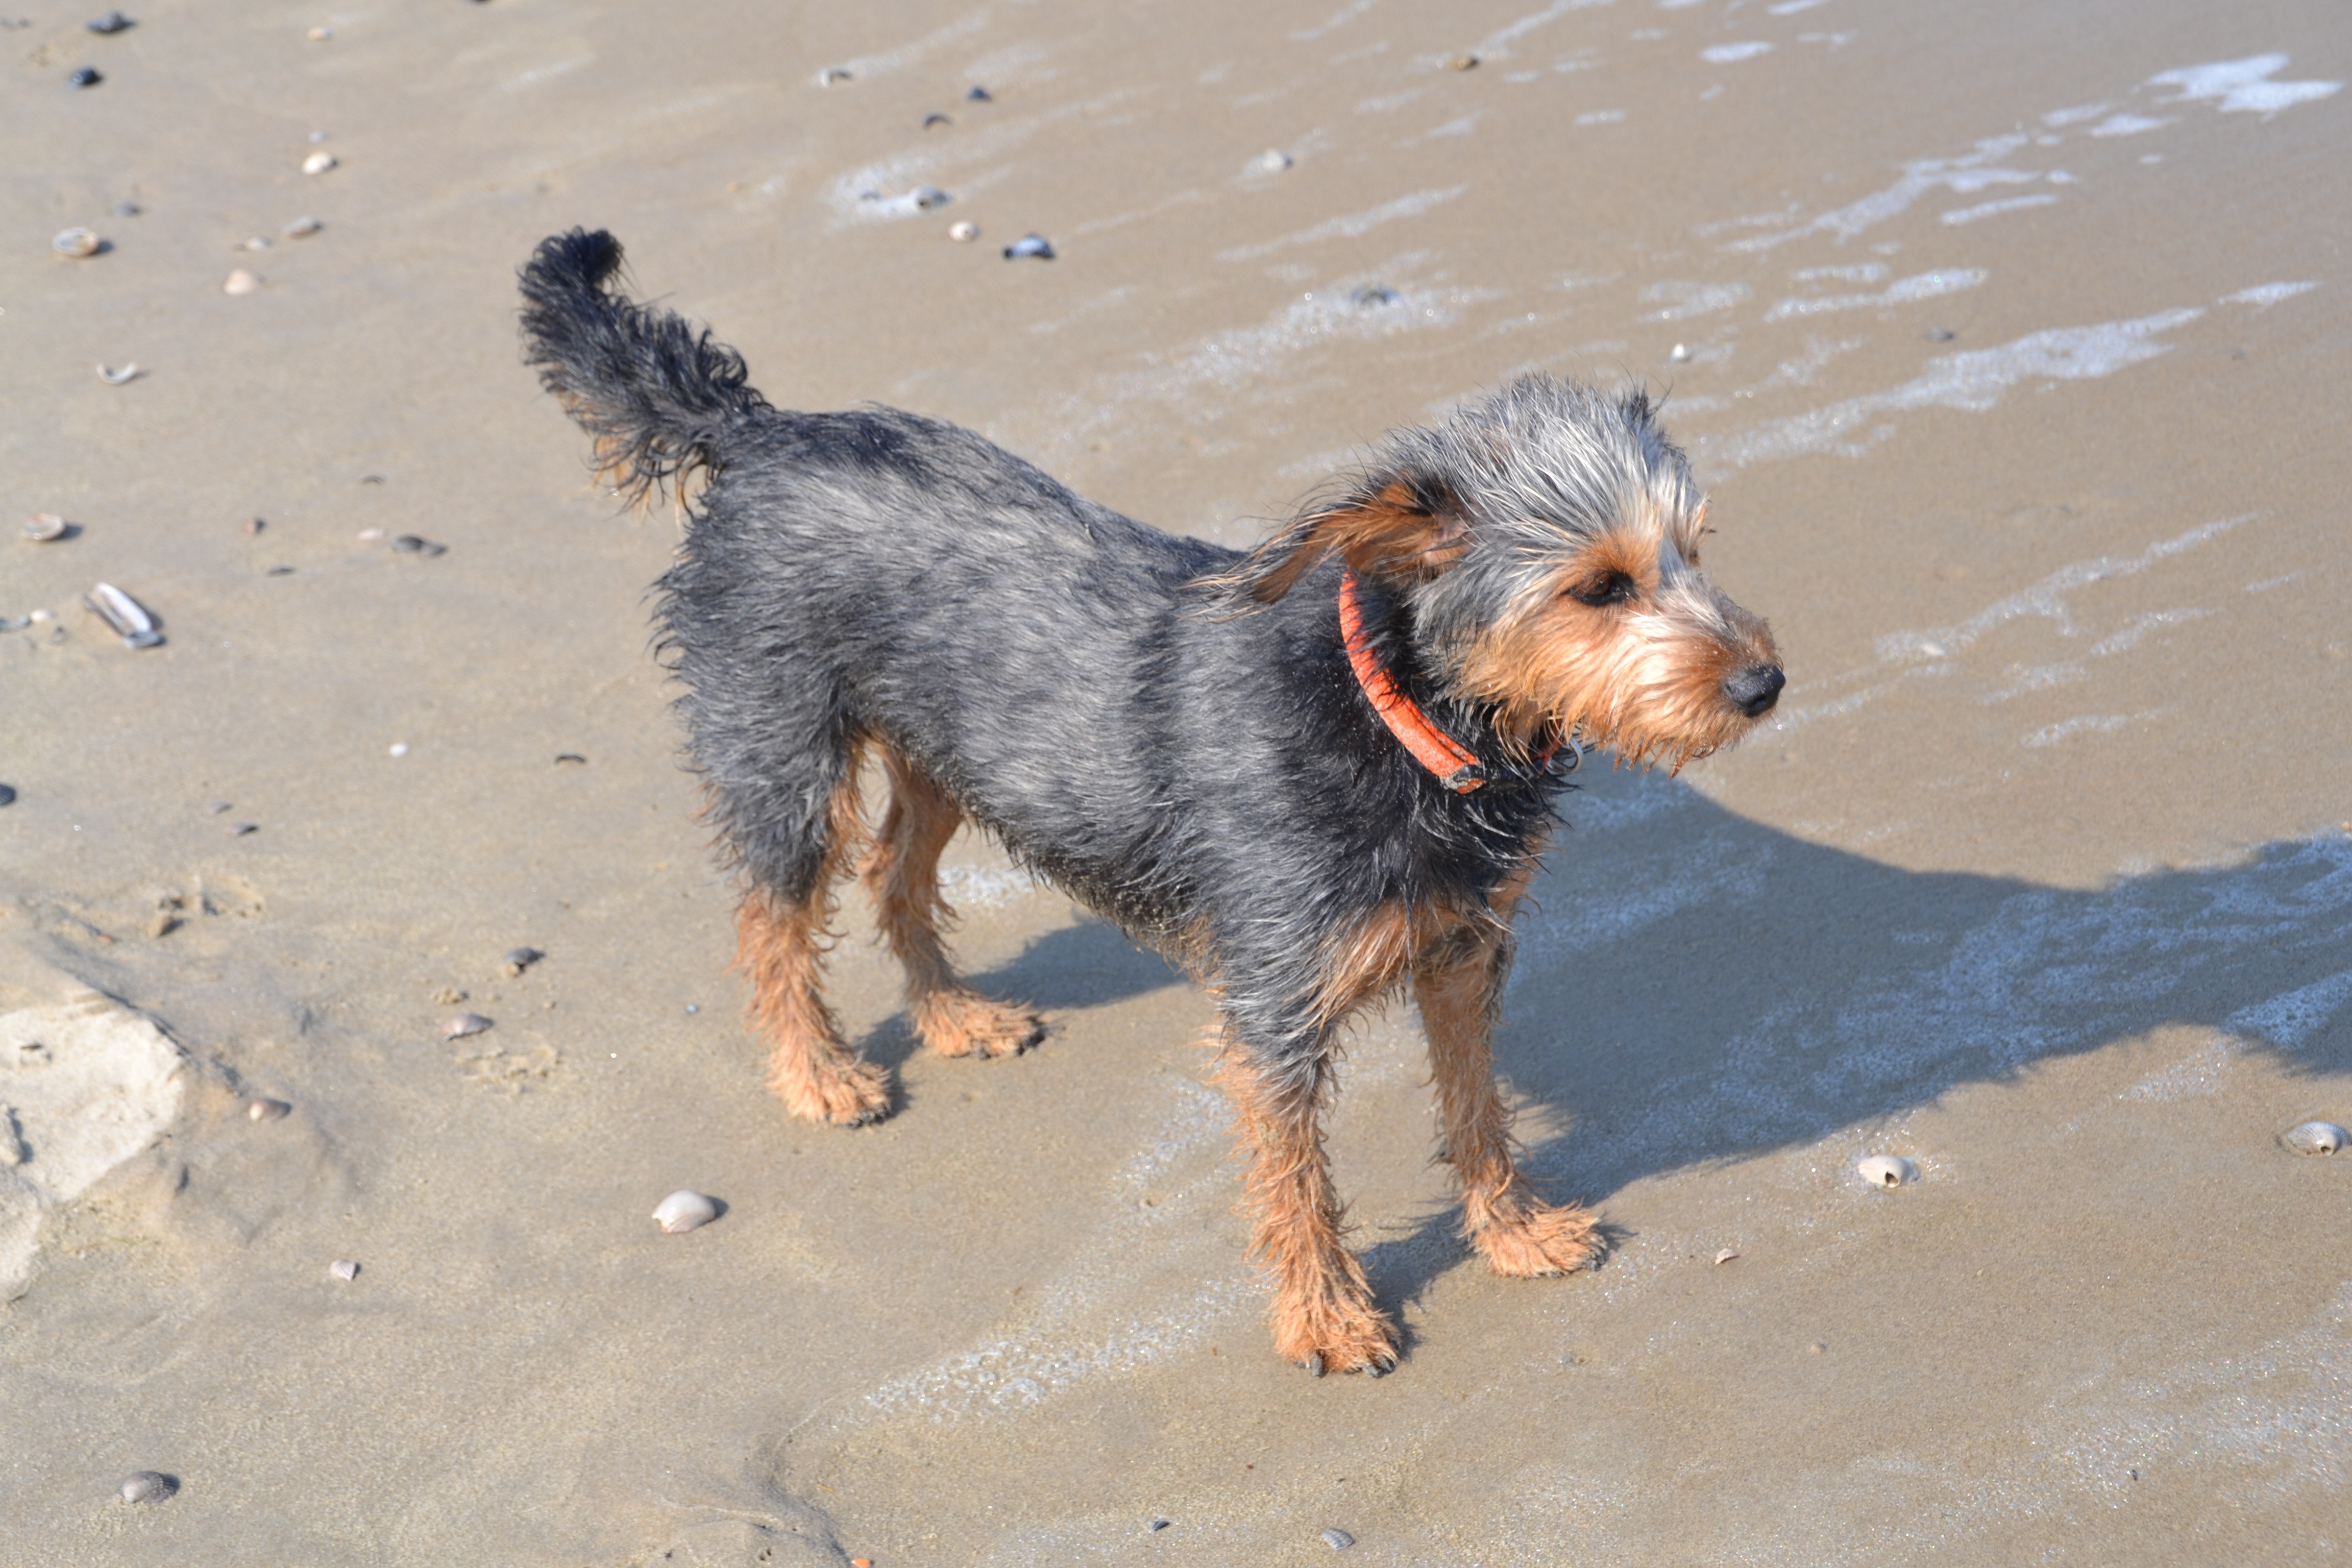
dog, animal, mammal, vertebrate, dog breed, terrier, dog on beach, mongrel dachshund yorkshire, australian silky terrier, dog like mammal, carnivoran, australian terrier, norfolk terrier, welsh terrier, jagdterrier